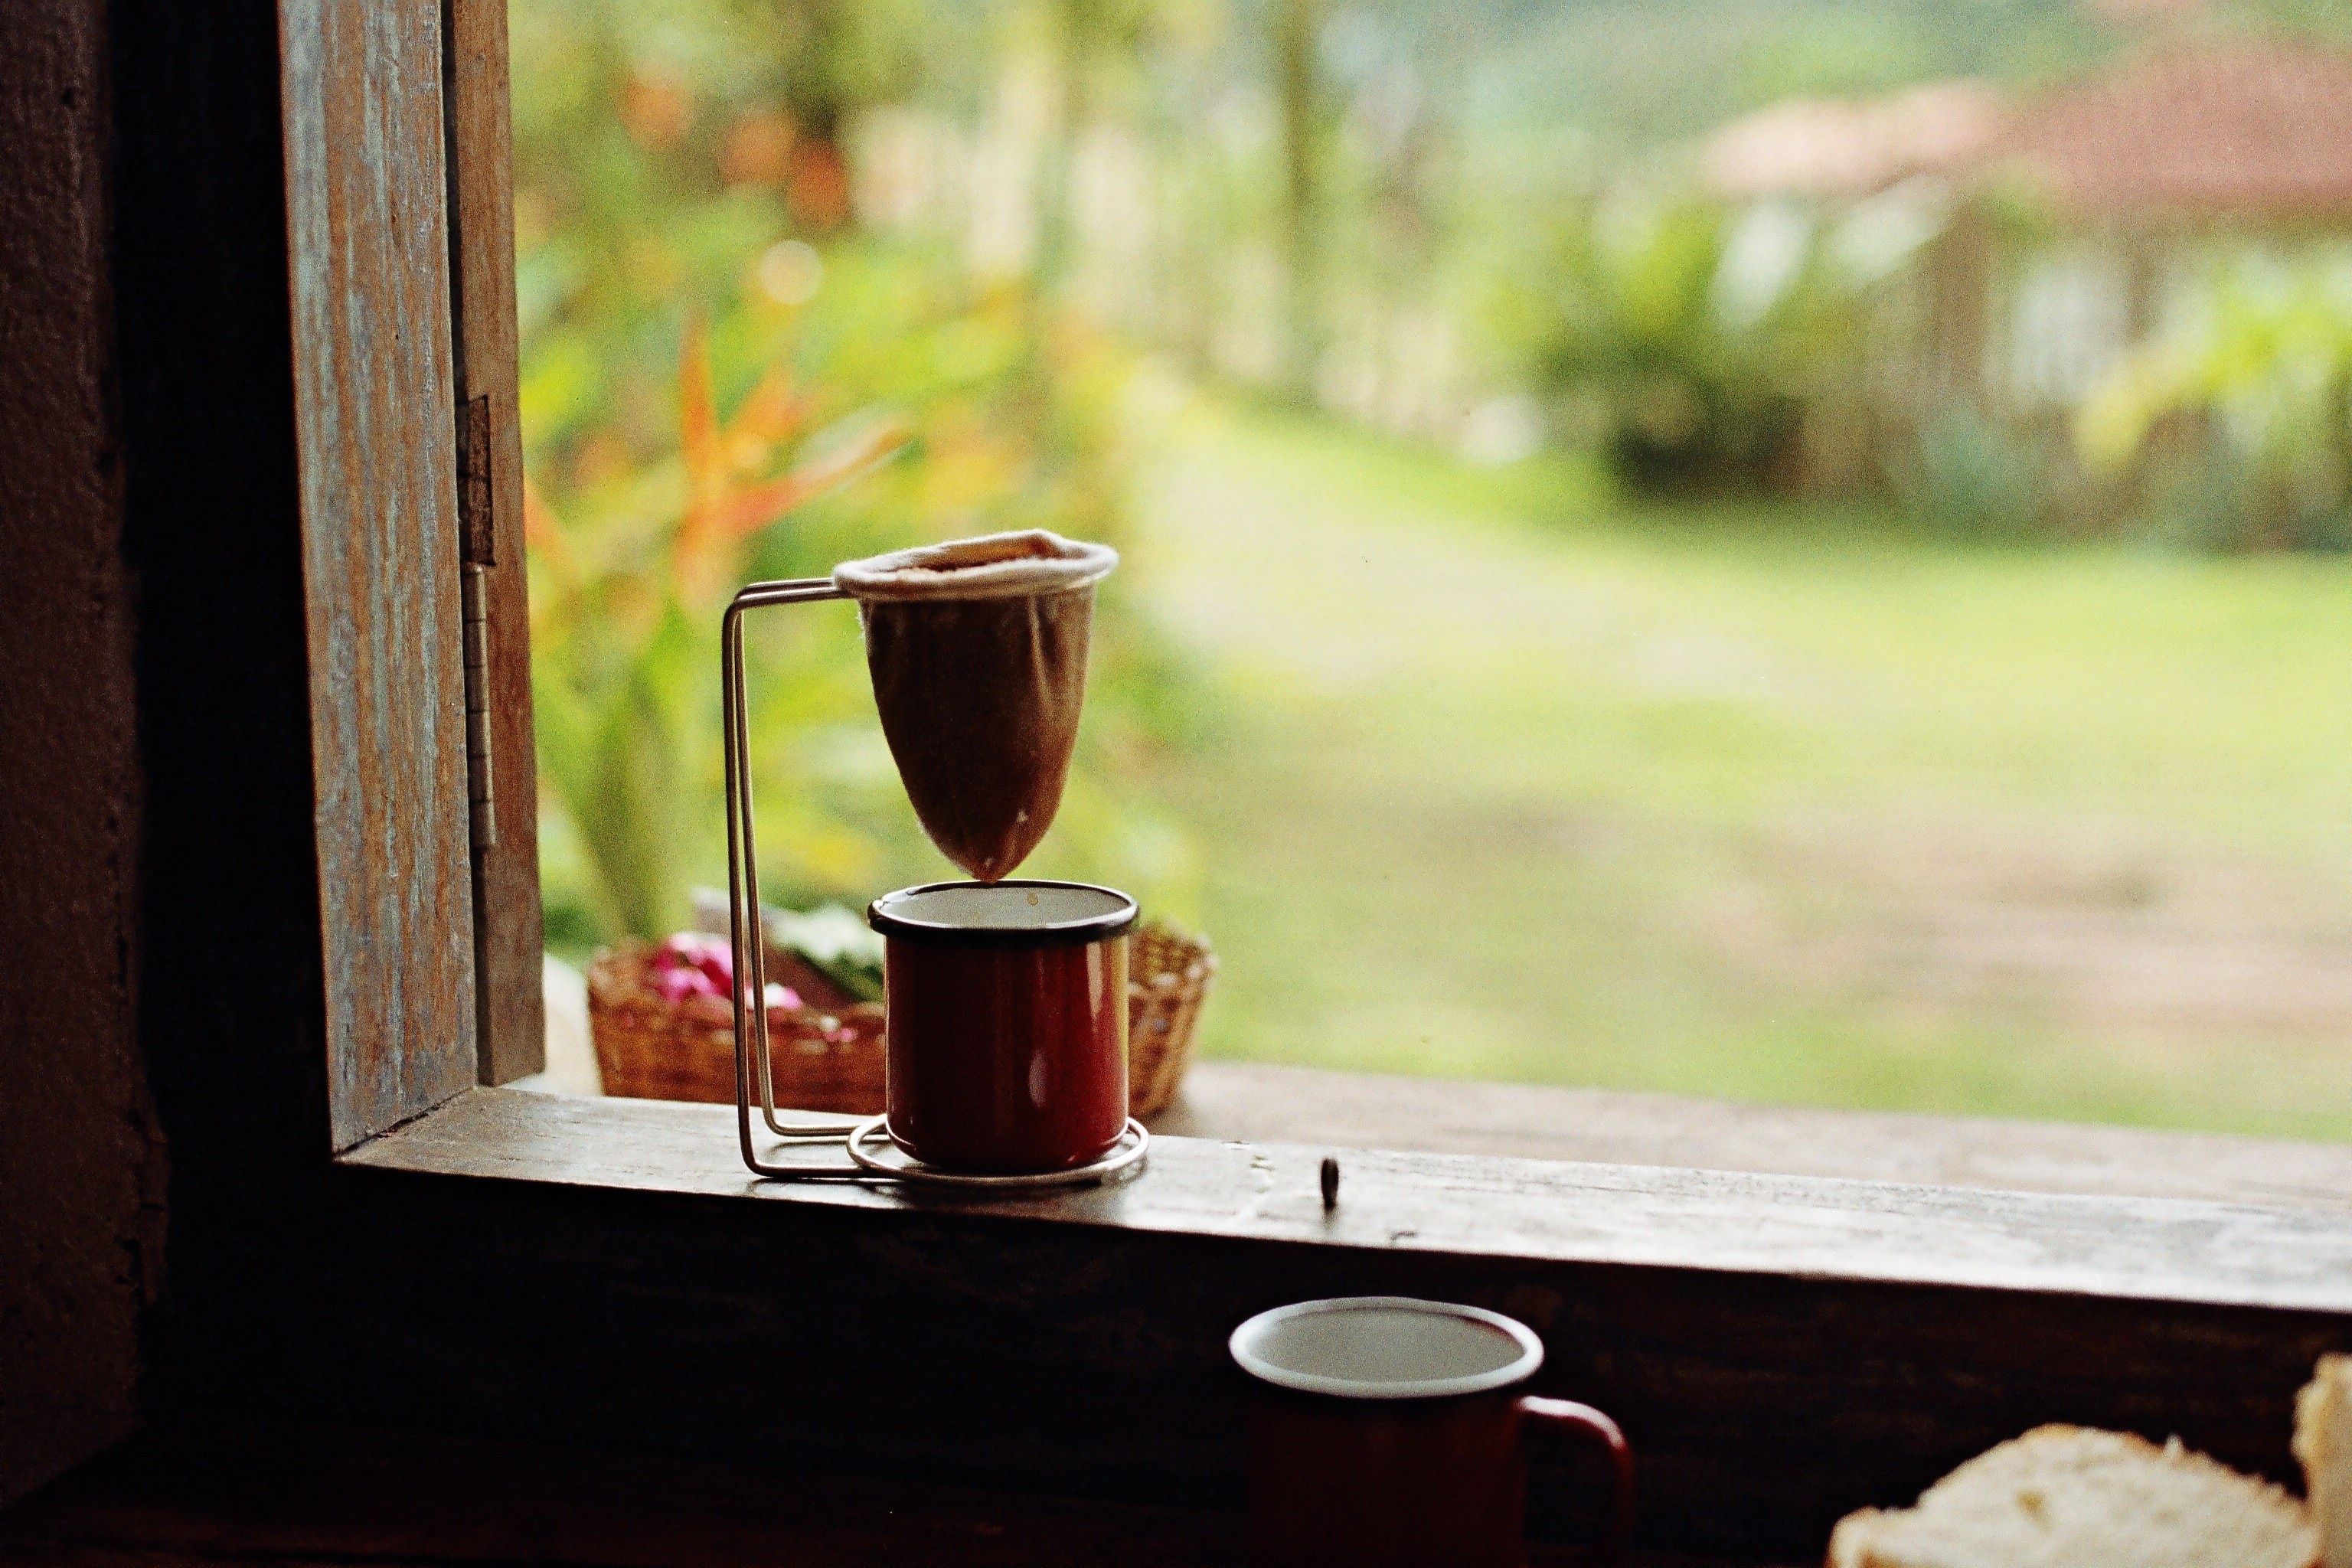
table, wood, red, drink, furniture, lighting, man made object